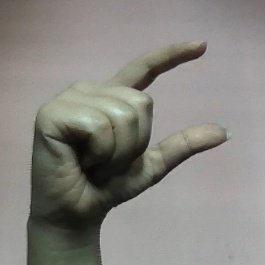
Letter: dal